Georgy Zhukov

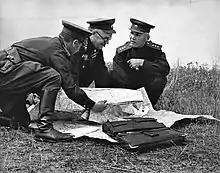
Zhukov and Ivan Konev during the Battle of Kursk, 1943

On 22 June 1941, Germany launched Operation Barbarossa, an invasion of the Soviet Union. On the same day, Zhukov responded by signing the "Directive of Peoples' Commissariat of Defence No. 3", which ordered an all-out counteroffensive by Red Army forces. He commanded the troops to "encircle and destroy [the] enemy grouping near Suwałki and to seize the Suwałki region by the evening of 24 June" and "to encircle and destroy the enemy grouping invading in [the] Vladimir-Volynia and Brody direction" and even "to seize the Lublin region by the evening of 24 June". This manoeuvre failed and disorganized Red Army units were destroyed by the Wehrmacht. Furthermore the subsequent Battle of Kiev in September, where over 600,000 Soviet troops were captured or killed, lowered his standing with Stalin. Zhukov subsequently claimed that he was forced by Joseph Stalin to sign the directive, supposedly written by Aleksandr Vasilevsky, despite the reservations that he raised.